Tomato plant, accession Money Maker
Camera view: tilt-top (135 deg); turntable rotation: 30 degrees
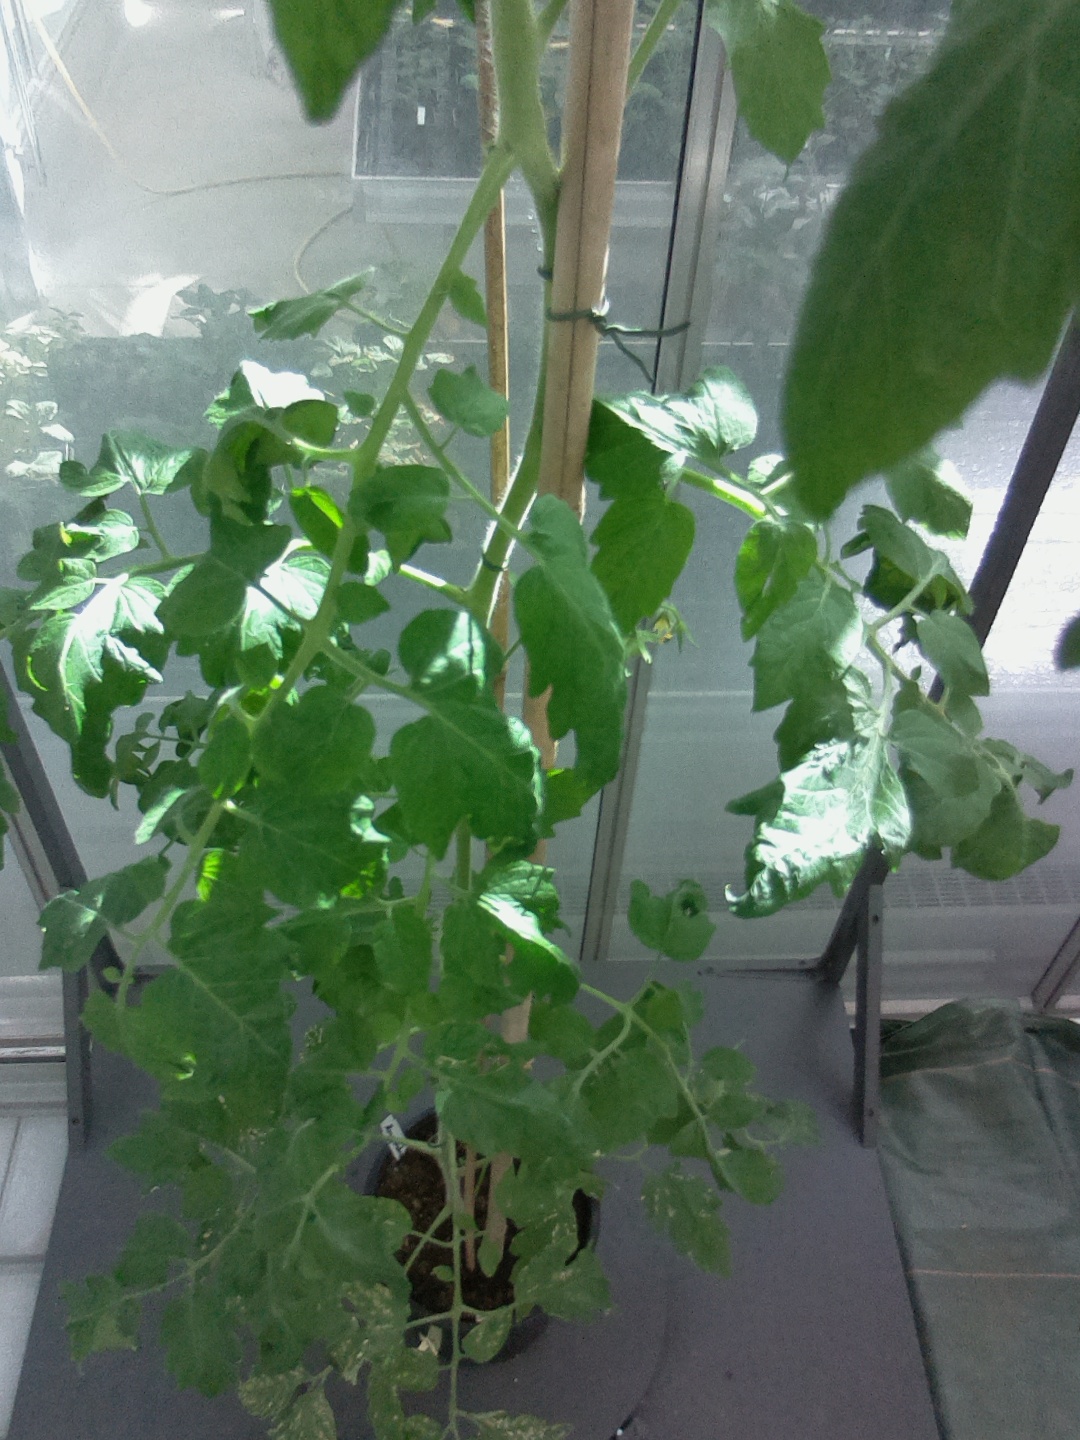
BBCH growth stage 70: Fruits at the main stem or branches visibles